Quanta cura

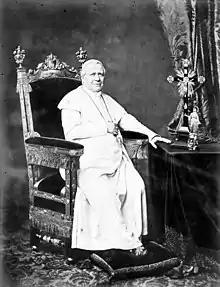
Pope Pius IX

In August 1863, Count Charles Montalembert, a proponent of Liberal Catholicism gave a series of speeches in Mechelen, Belgium, in which he presented his view of the future of modern society and the Church. His first speech aimed to show the necessity of Christianizing the democracy by accepting modern liberties. His second speech dealt with liberty of conscience, and the conclusion he drew was that the Church could be in perfect harmony with religious liberty and with the modern state founded on that liberty, and that everyone is free to hold that the modern state is to be preferred to those which preceded it, such as Ancien Régime France. He received support from Engelbert Sterckx, Archbishop of Mechelen, and Félix Dupanloup, Bishop of Orléans. But Louis-Édouard-François-Desiré Pie, Bishop of Poitiers, the papal nuncio to Belgium Bishop Mieczysław Halka-Ledóchowski, and the Jesuits who edited the "Civiltà Cattolica" were alarmed at these declarations. At the end of March 1864, he received a letter from Cardinal Giacomo Antonelli, Secretary of State, that criticized the Mechelen speeches.